Vellalanvilai

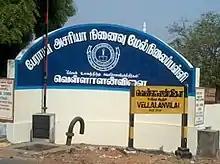
Bishop Azaiah Memorial Hr. Sec. School

During the second half of the 19th century, the Nadars purchased most of the lands from Manadu Vellalar landlords. Thus the region is being called by Vellalanvilai. Agriculture is the major source of livelihood for the people. The first Vellalanvilai Nadars became Christians in the early 1840s. People in this region are mainly involved in cultivation of Coconuts, Betel Leaf, Rice, Bananas and manufacturing of palmyra tree (Borassus) products. Around 2005, the salt water intrusion has put an end to farming in and around vellalanvilai.